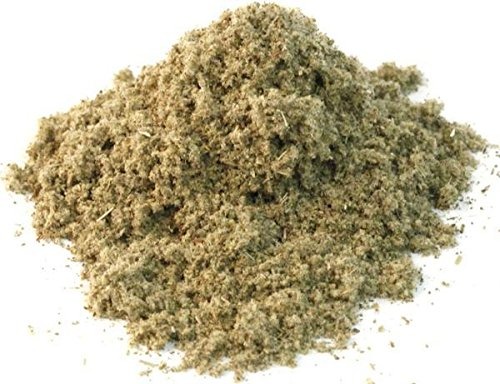
Item Name: Ground Sage Powder by Its Delish, 10 lbs
Bullet Point 1: High Quality Ground Sage Powder
Bullet Point 2: Ten Pounds (160 Oz) Bulk bag Its Delish brand
Bullet Point 3: Enhance your culinary experience with hearty flavor, bold taste and vibrant aroma
Bullet Point 4: Perfect for Meats, Stuffing, Stews, Soups, Sauces, Vegetables, Potatoes etc.
Bullet Point 5: Certified Kosher OU Packaged in the USA non-irradiated non-GMO and No MSG
Product Description: Its Delish Sage (Ground), 10 lbs. Fresh ground sage is great for savory dishes. Add some to your favorite recipes for fantastic results!<p></p>It's Delish was established in 1992 and is located in North Hollywood, California. It's Delish is a food manufacturer and distributor who produces over 500 gourmet food products including licorice, sour belts, taffies, caramels, Jordan almonds, chocolates, nuts, fruits, trail mixes, spices, and the spice blends. It's Delish also produces organics and all natural products. We give you the opportunity to order from the factory direct!<p></p>It’s Delish! prides itself on the four pillars that are at the foundation of everything we do.<p></p>Innovation Quality Value Service
Value: 160.0
Unit: Ounce

Price: 81.99